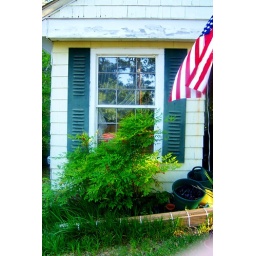
Pretty window in Ms. Sally's house in Jackson, MS reflects the view